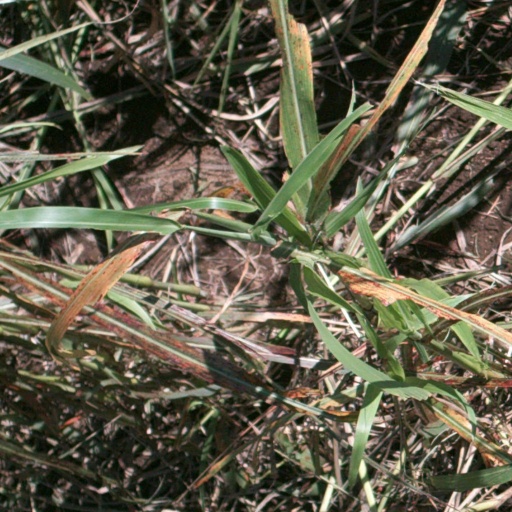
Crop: sorghum